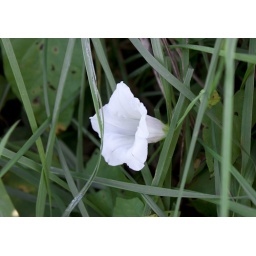
One little white flower entangled in grass and weeds.